Muara Takus

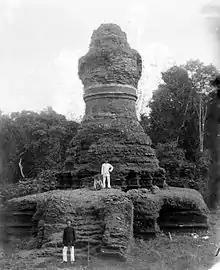
The ruin of Muara Takus stupa in 1933

Candi Muara Takus was constructed by the maritime-based Srivijaya Empire in the eleventh century. The architecture and design of the temples clearly indicate their Mahayana Buddhist origin. It has been suggested by Schnitger that the major temples at Muara Takus may have undergone major renovations in the twelfth century. It is thought that the area was used as both a religious and trade centre by Srivijaya.